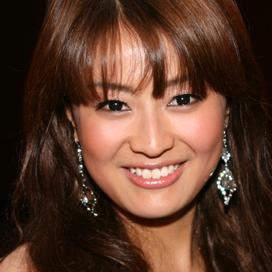
Age: 24